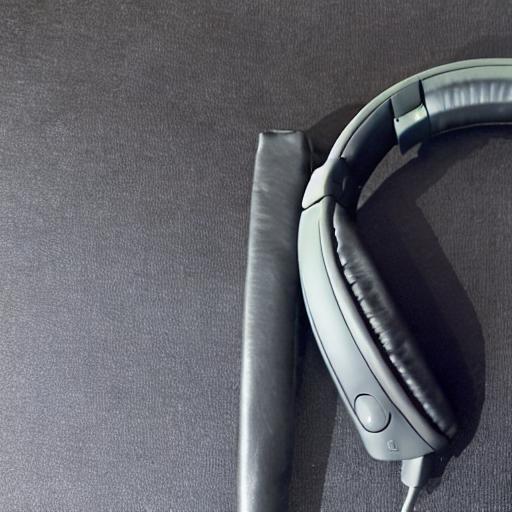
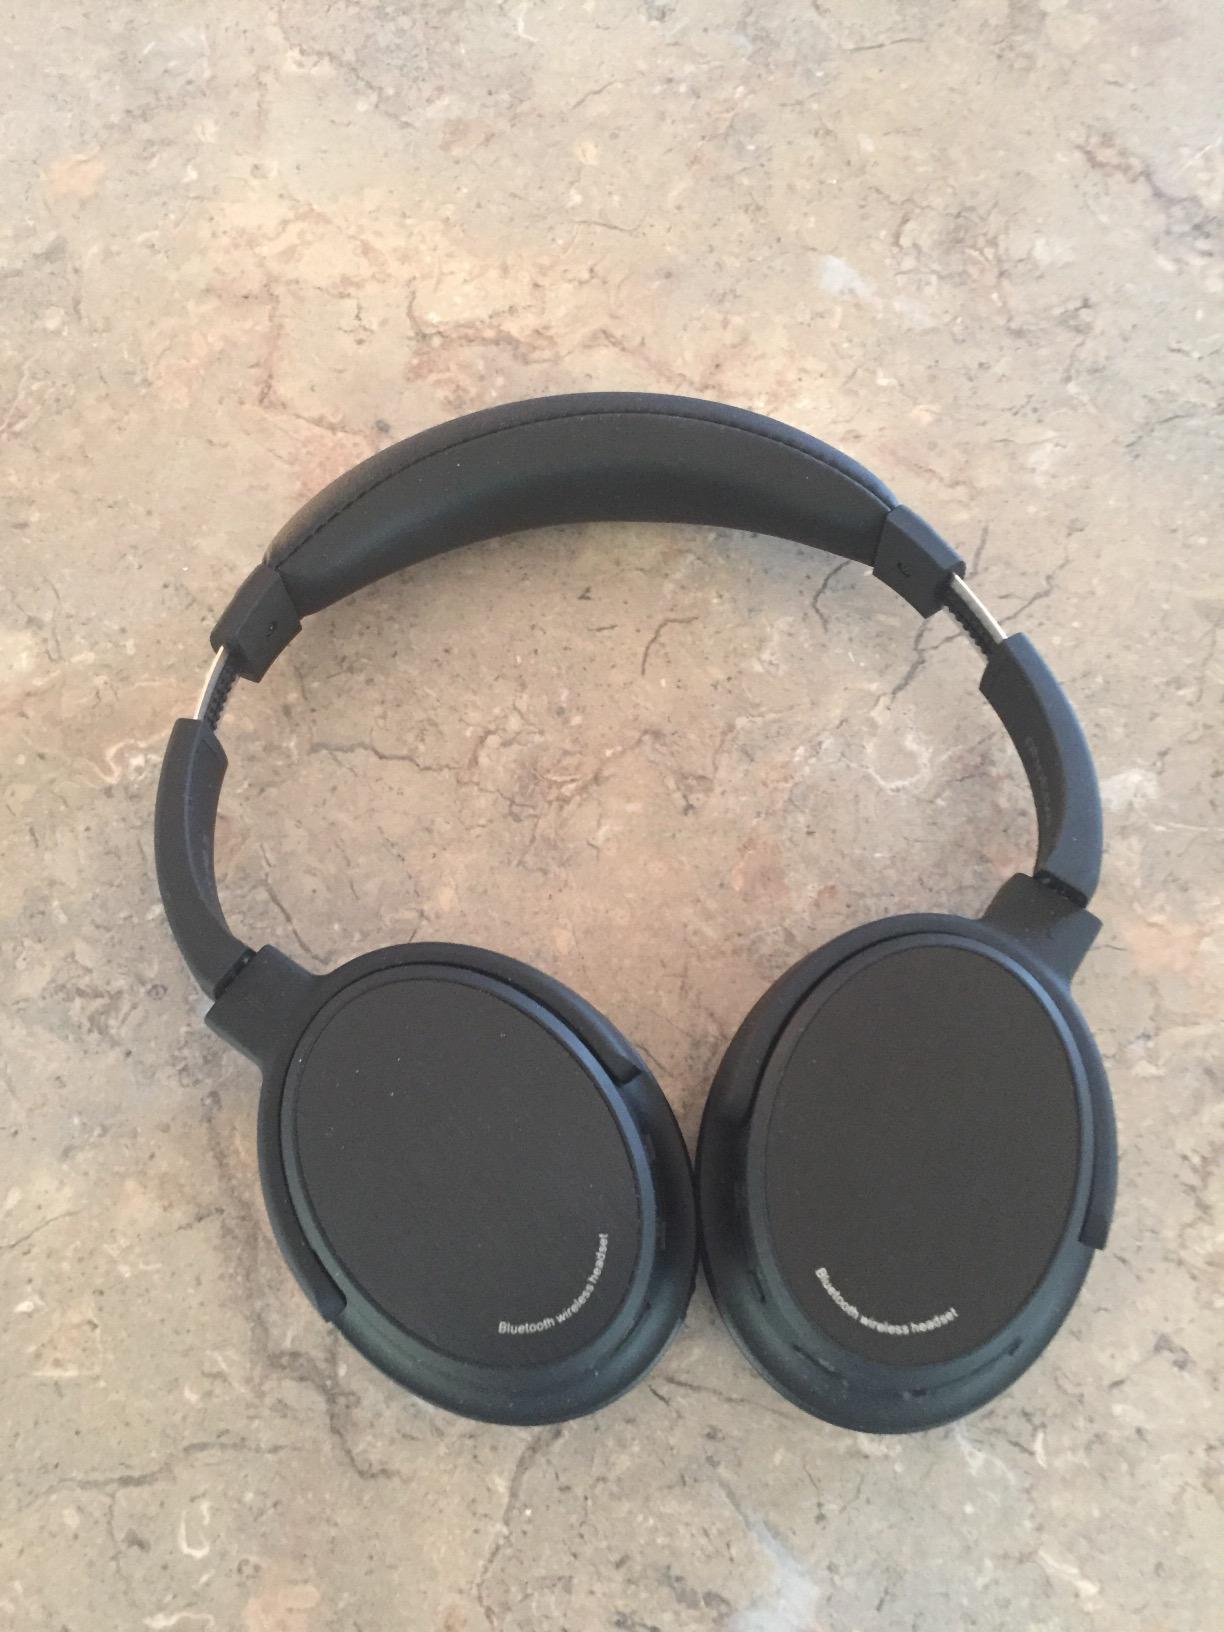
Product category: headphones
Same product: no